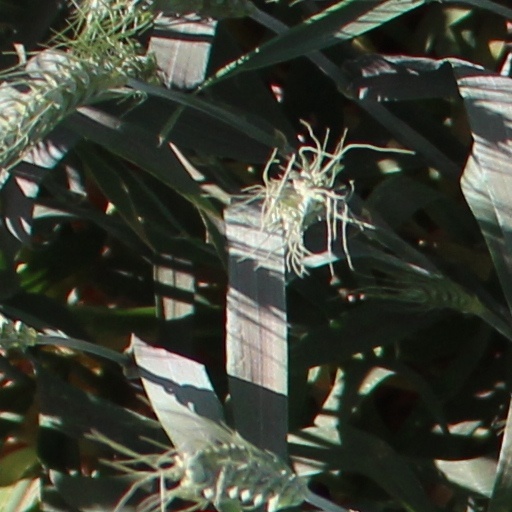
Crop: wheat